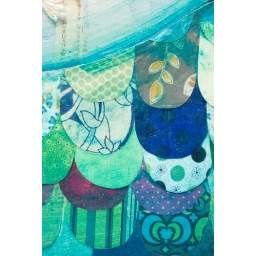
yellow bird in boat deet